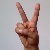
The image shows a hand gesture representing the letter 'V' in Indian Sign Language.